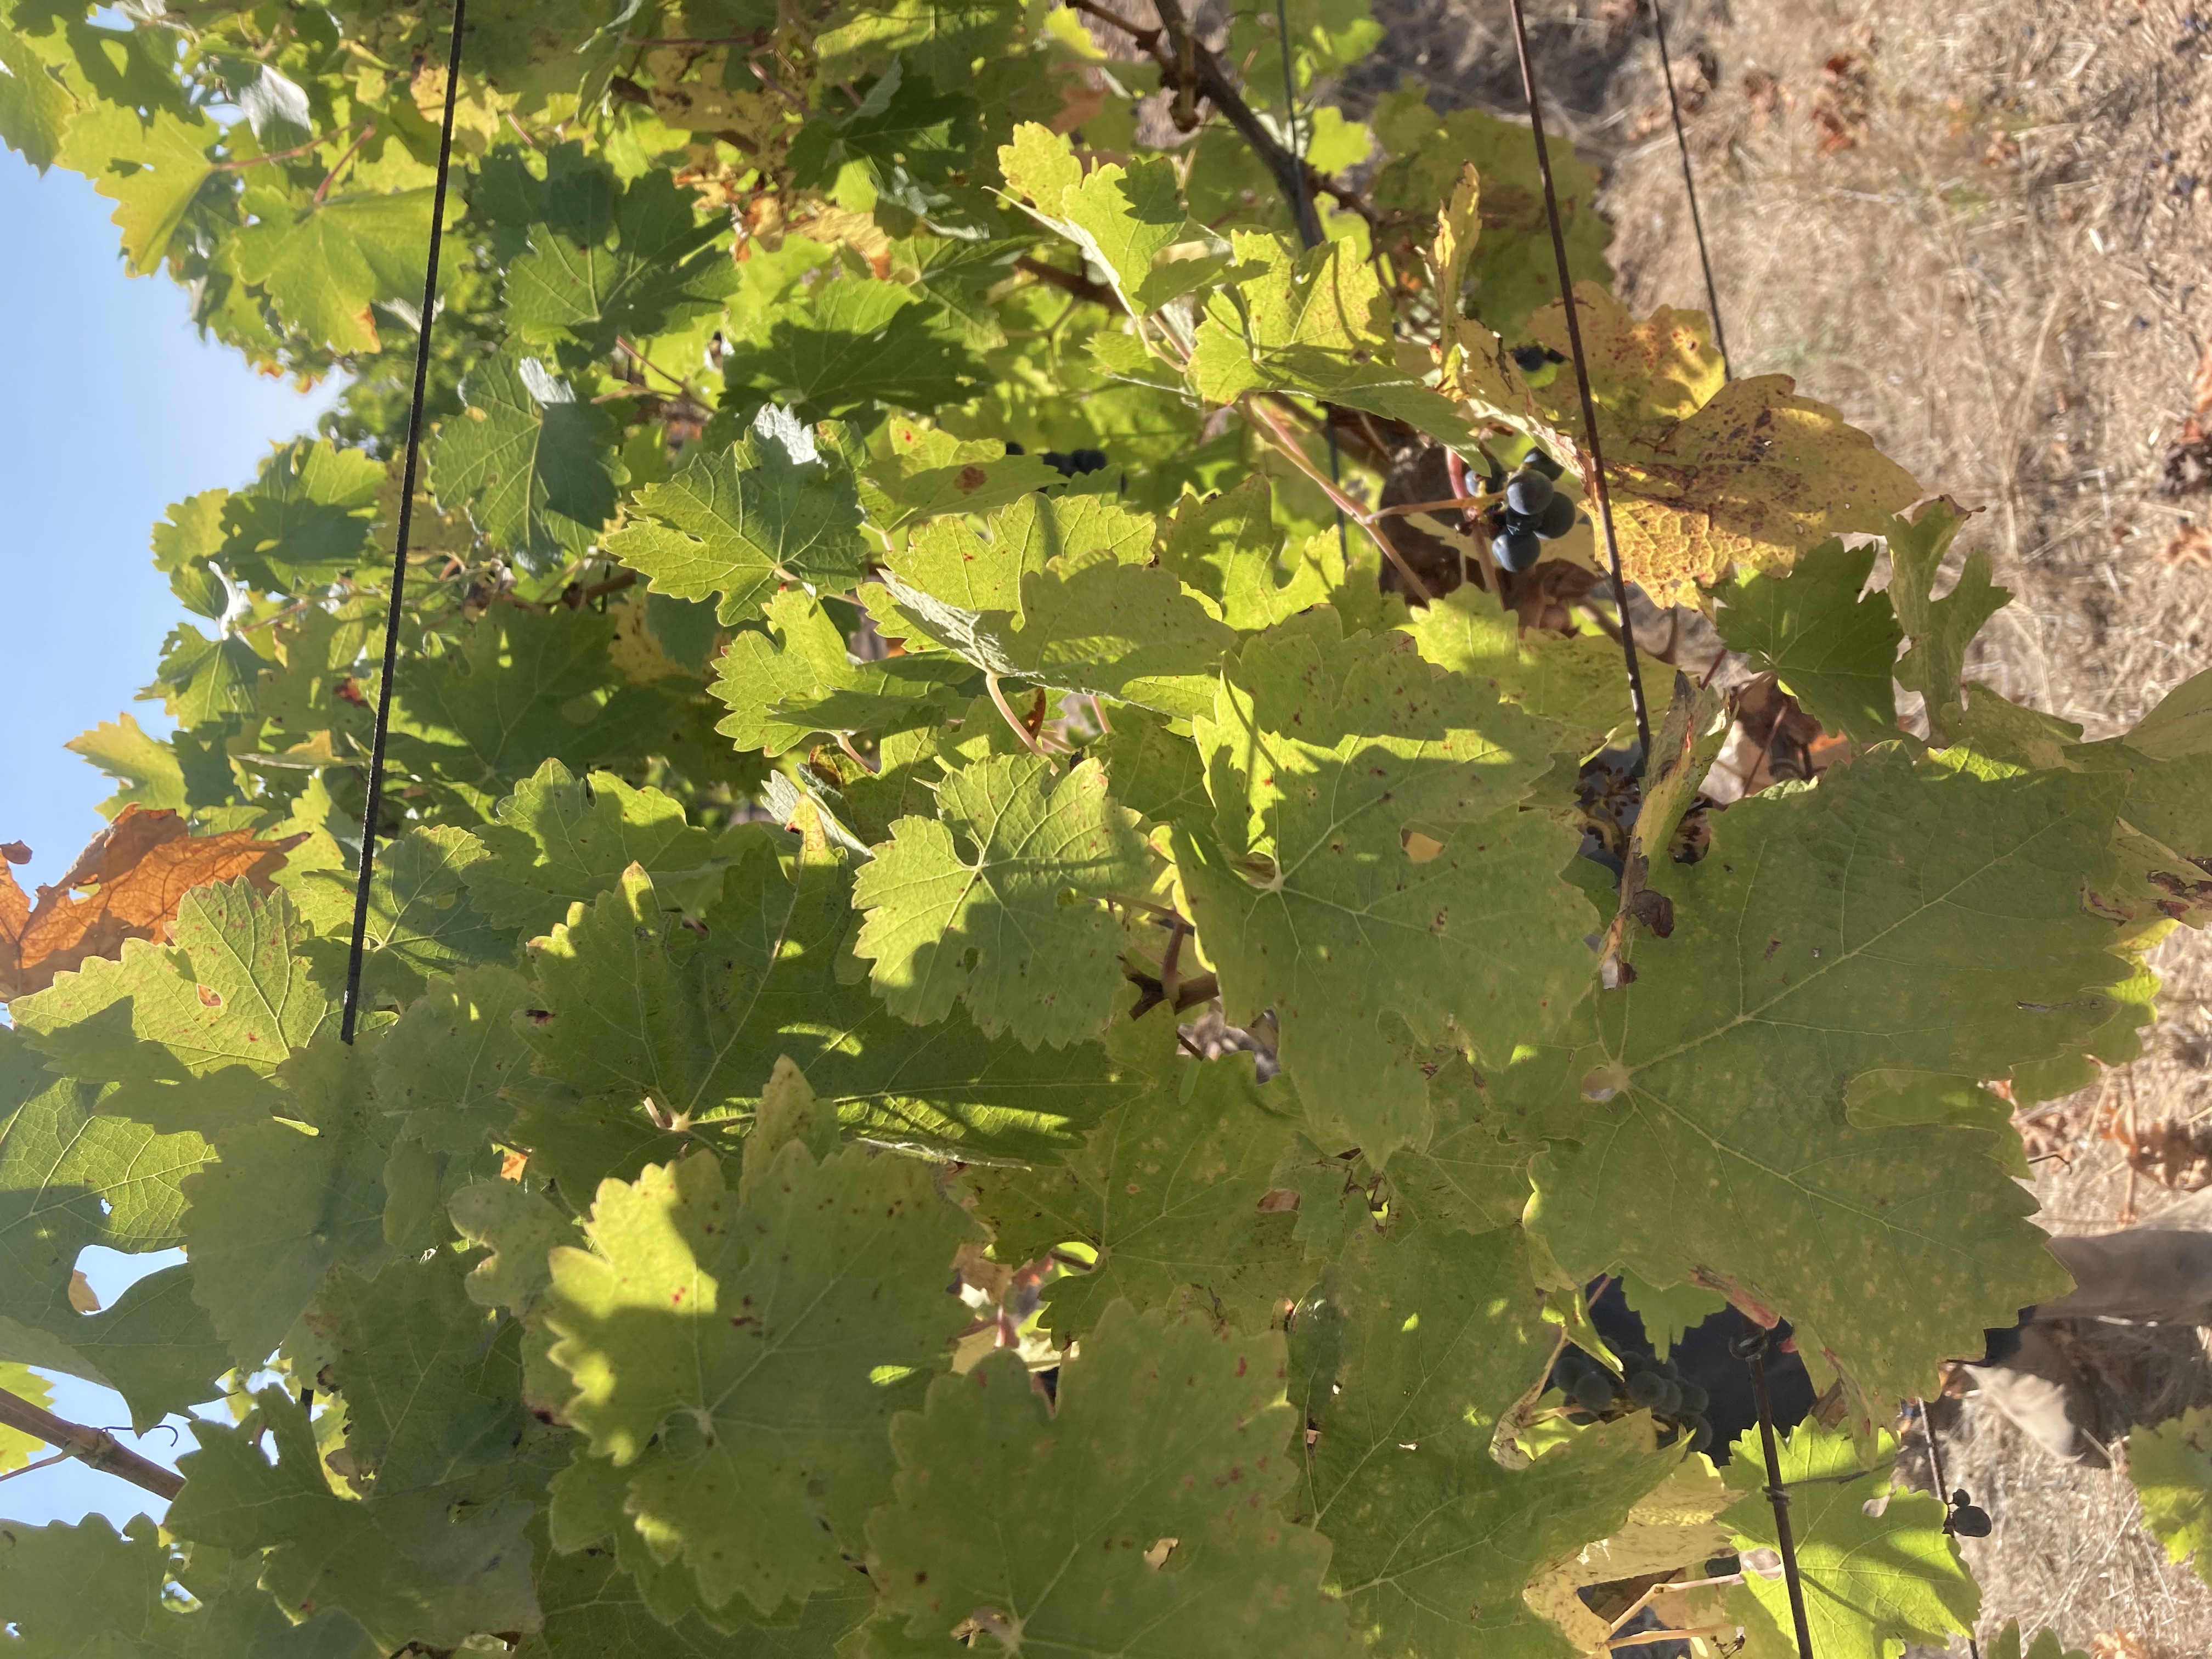
Label: No Virus